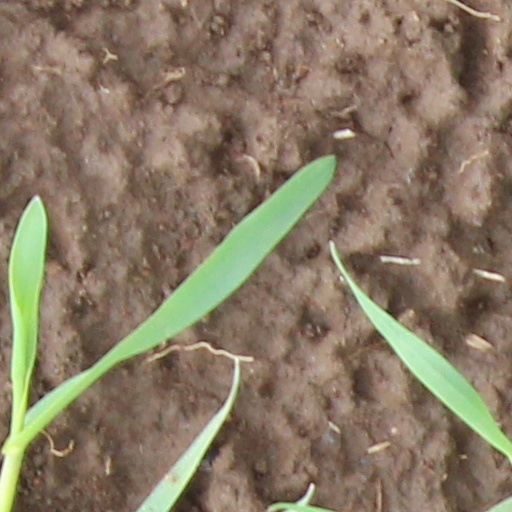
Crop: wheat